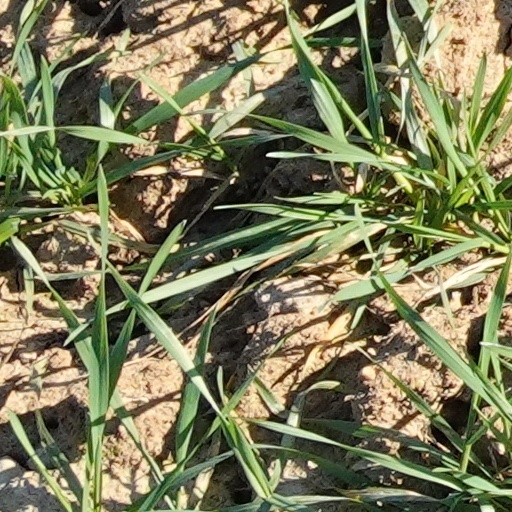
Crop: wheat